Elena Pinderhughes

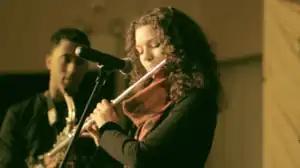
Pinderhughes performing with Braxton Cook at the National Black Theatre in Harlem, 2014

Elena Pinderhughes (born 1995) is an American jazz flutist, singer, and composer. She has toured extensively with jazz trumpeter Chief Xian aTunde Adjuah and has also performed with Herbie Hancock, Common, Esperanza Spalding, Vijay Iyer, Lionel Loueke, Carlos Santana, and Josh Groban.